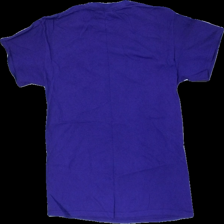
View: back
Type: T-shirt
Category: Men
Brand: Not in the list
Brand text on label: Gildan
Colors: White, Purple, Black
Material: 100% Cotton
Pattern: Other
Cut: Loose
Size: M
Season: All
Price range: 50-100
Recommended usage: Reuse